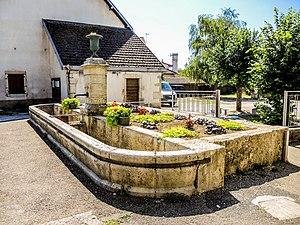
Fontaine-lavoir-abreuvoir. Chalèze. Doubs
Chalèze est une commune française située dans le département du Doubs, en région Bourgogne-Franche-Comté.